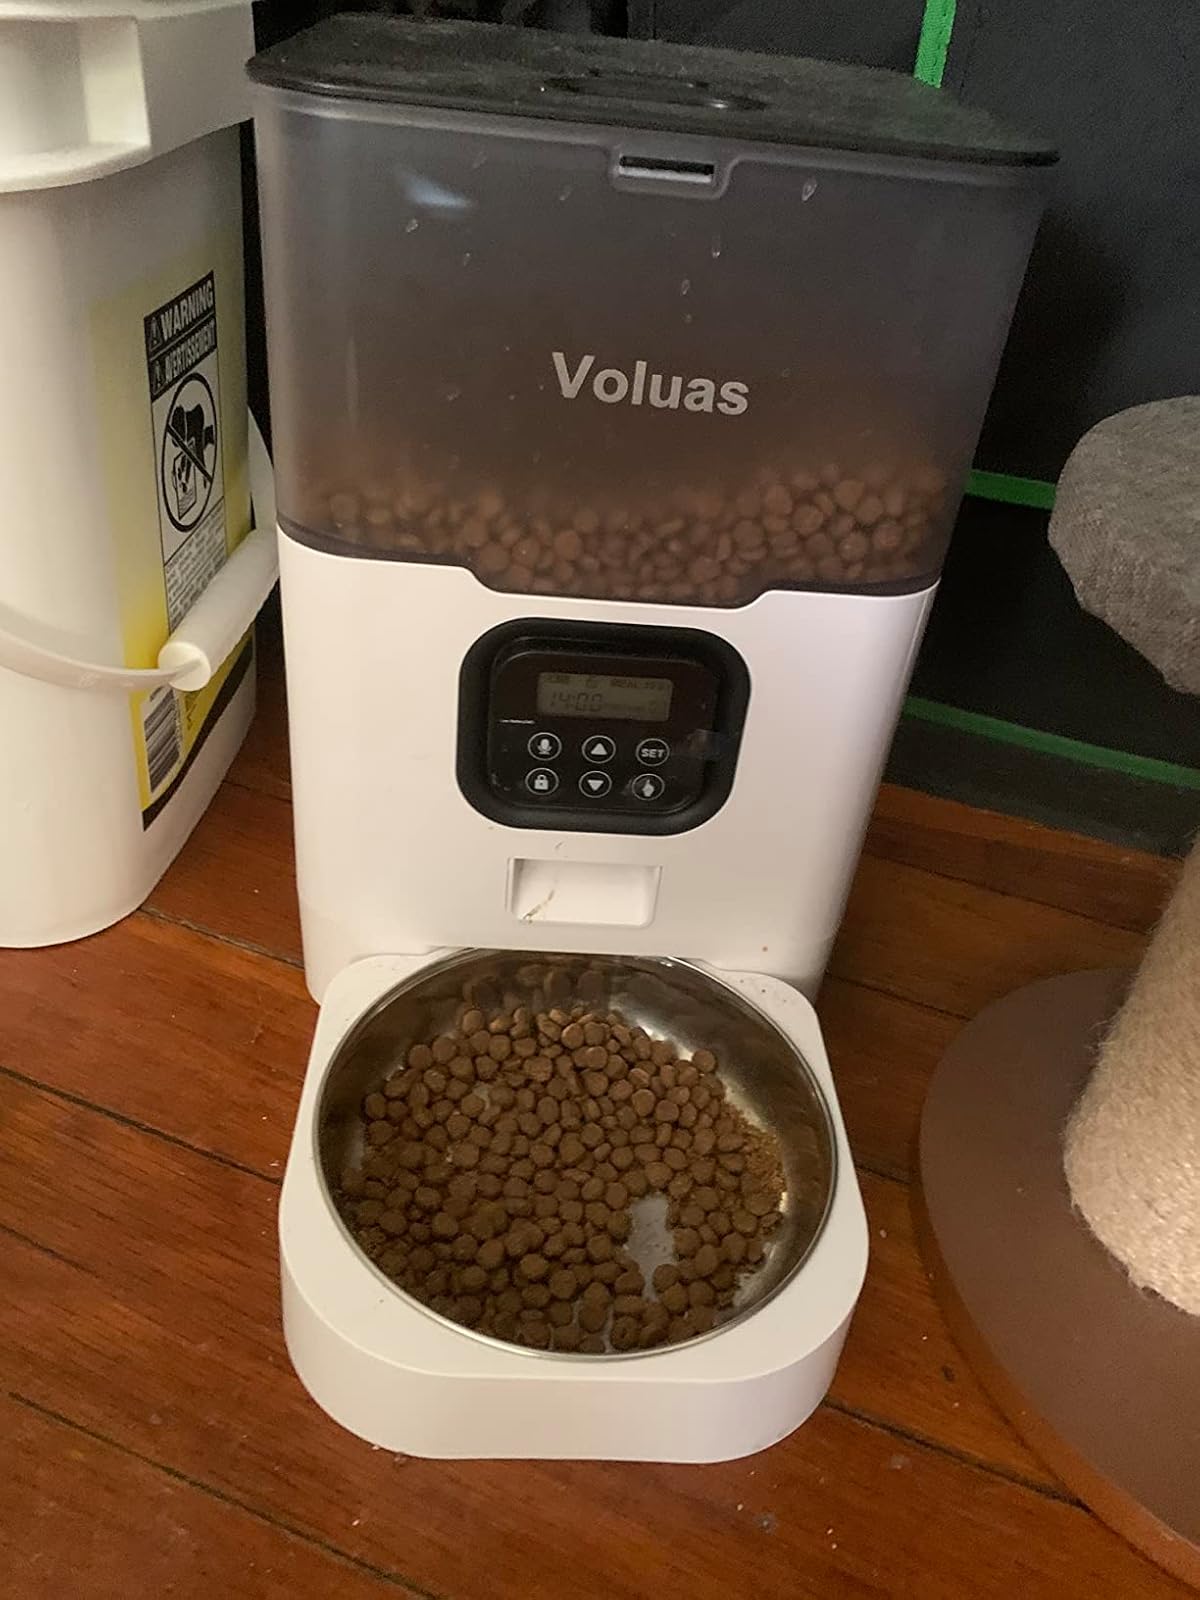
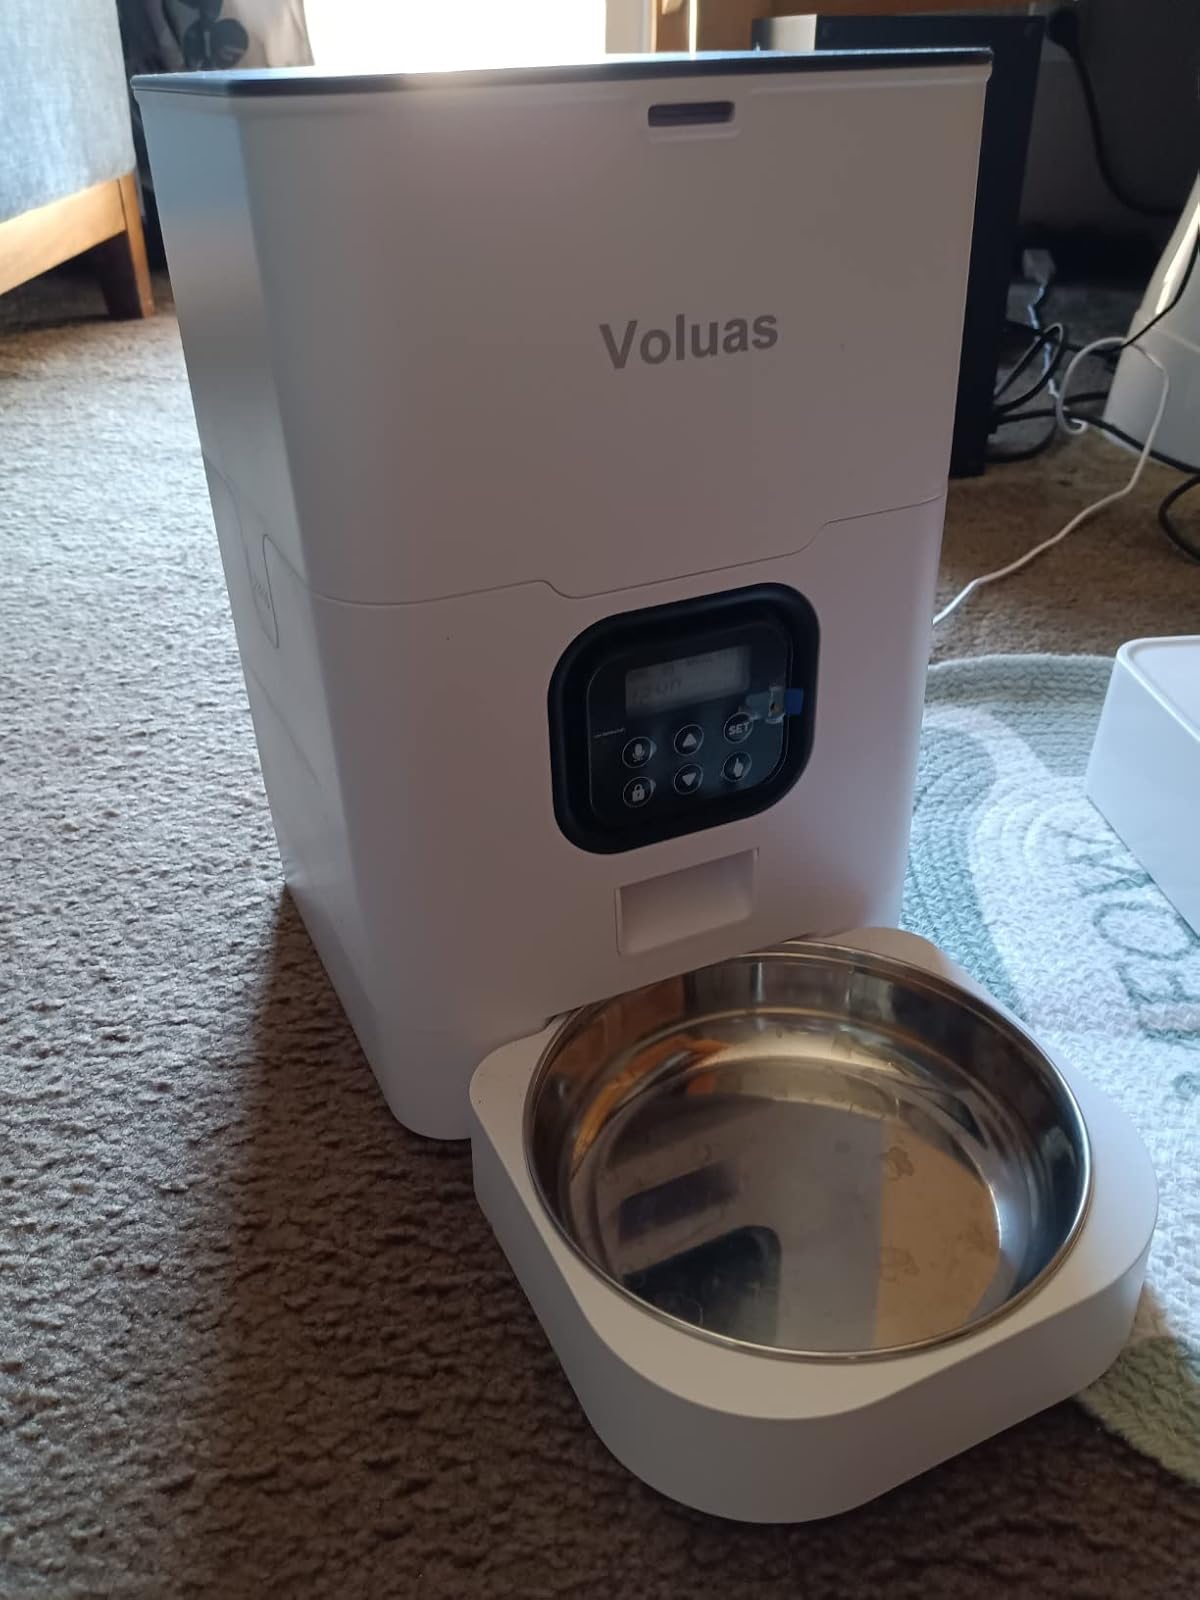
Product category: items_feeder
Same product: no